Raoul Blanchard

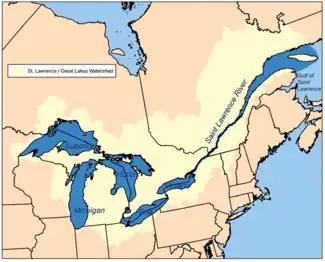
Map of the Saint Lawrence/Great Lakes Watershed and the Gaspé Peninsula.

During his five autumn trips (1929 to 1933), he travelled to the Gaspé Peninsula twice on foot and by car. He also went to the north shore of the st. Lawrence River and the Natashquan River. As a man accustomed to Europe, he was very interested in the novelty of Quebec culture. In 1930, he published "Gaspé Peninsula" in his journal, the first in a long series of articles about Canada, especially Quebec.